Bienertia cycloptera

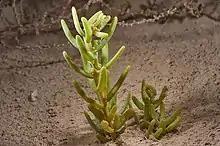
The cylindrical succulent-like leaves of the "B. cycloptera" plants are shown.

"Bienertia cycloptera" is characteristically a succulent, smooth, light green annual plant. It typically grows from 15 to 40 cm in length. Habitually, the plant exists in a shrub-like form. They do not have an extensive branching pattern. The leaves are long, cylindrical, and curved. They are directly connected to the stem. They extend outwards. Since many "B. cycloptera" grow near each other, this pattern of leaves and the long stems lead to the shrub-like appearance of the plant.